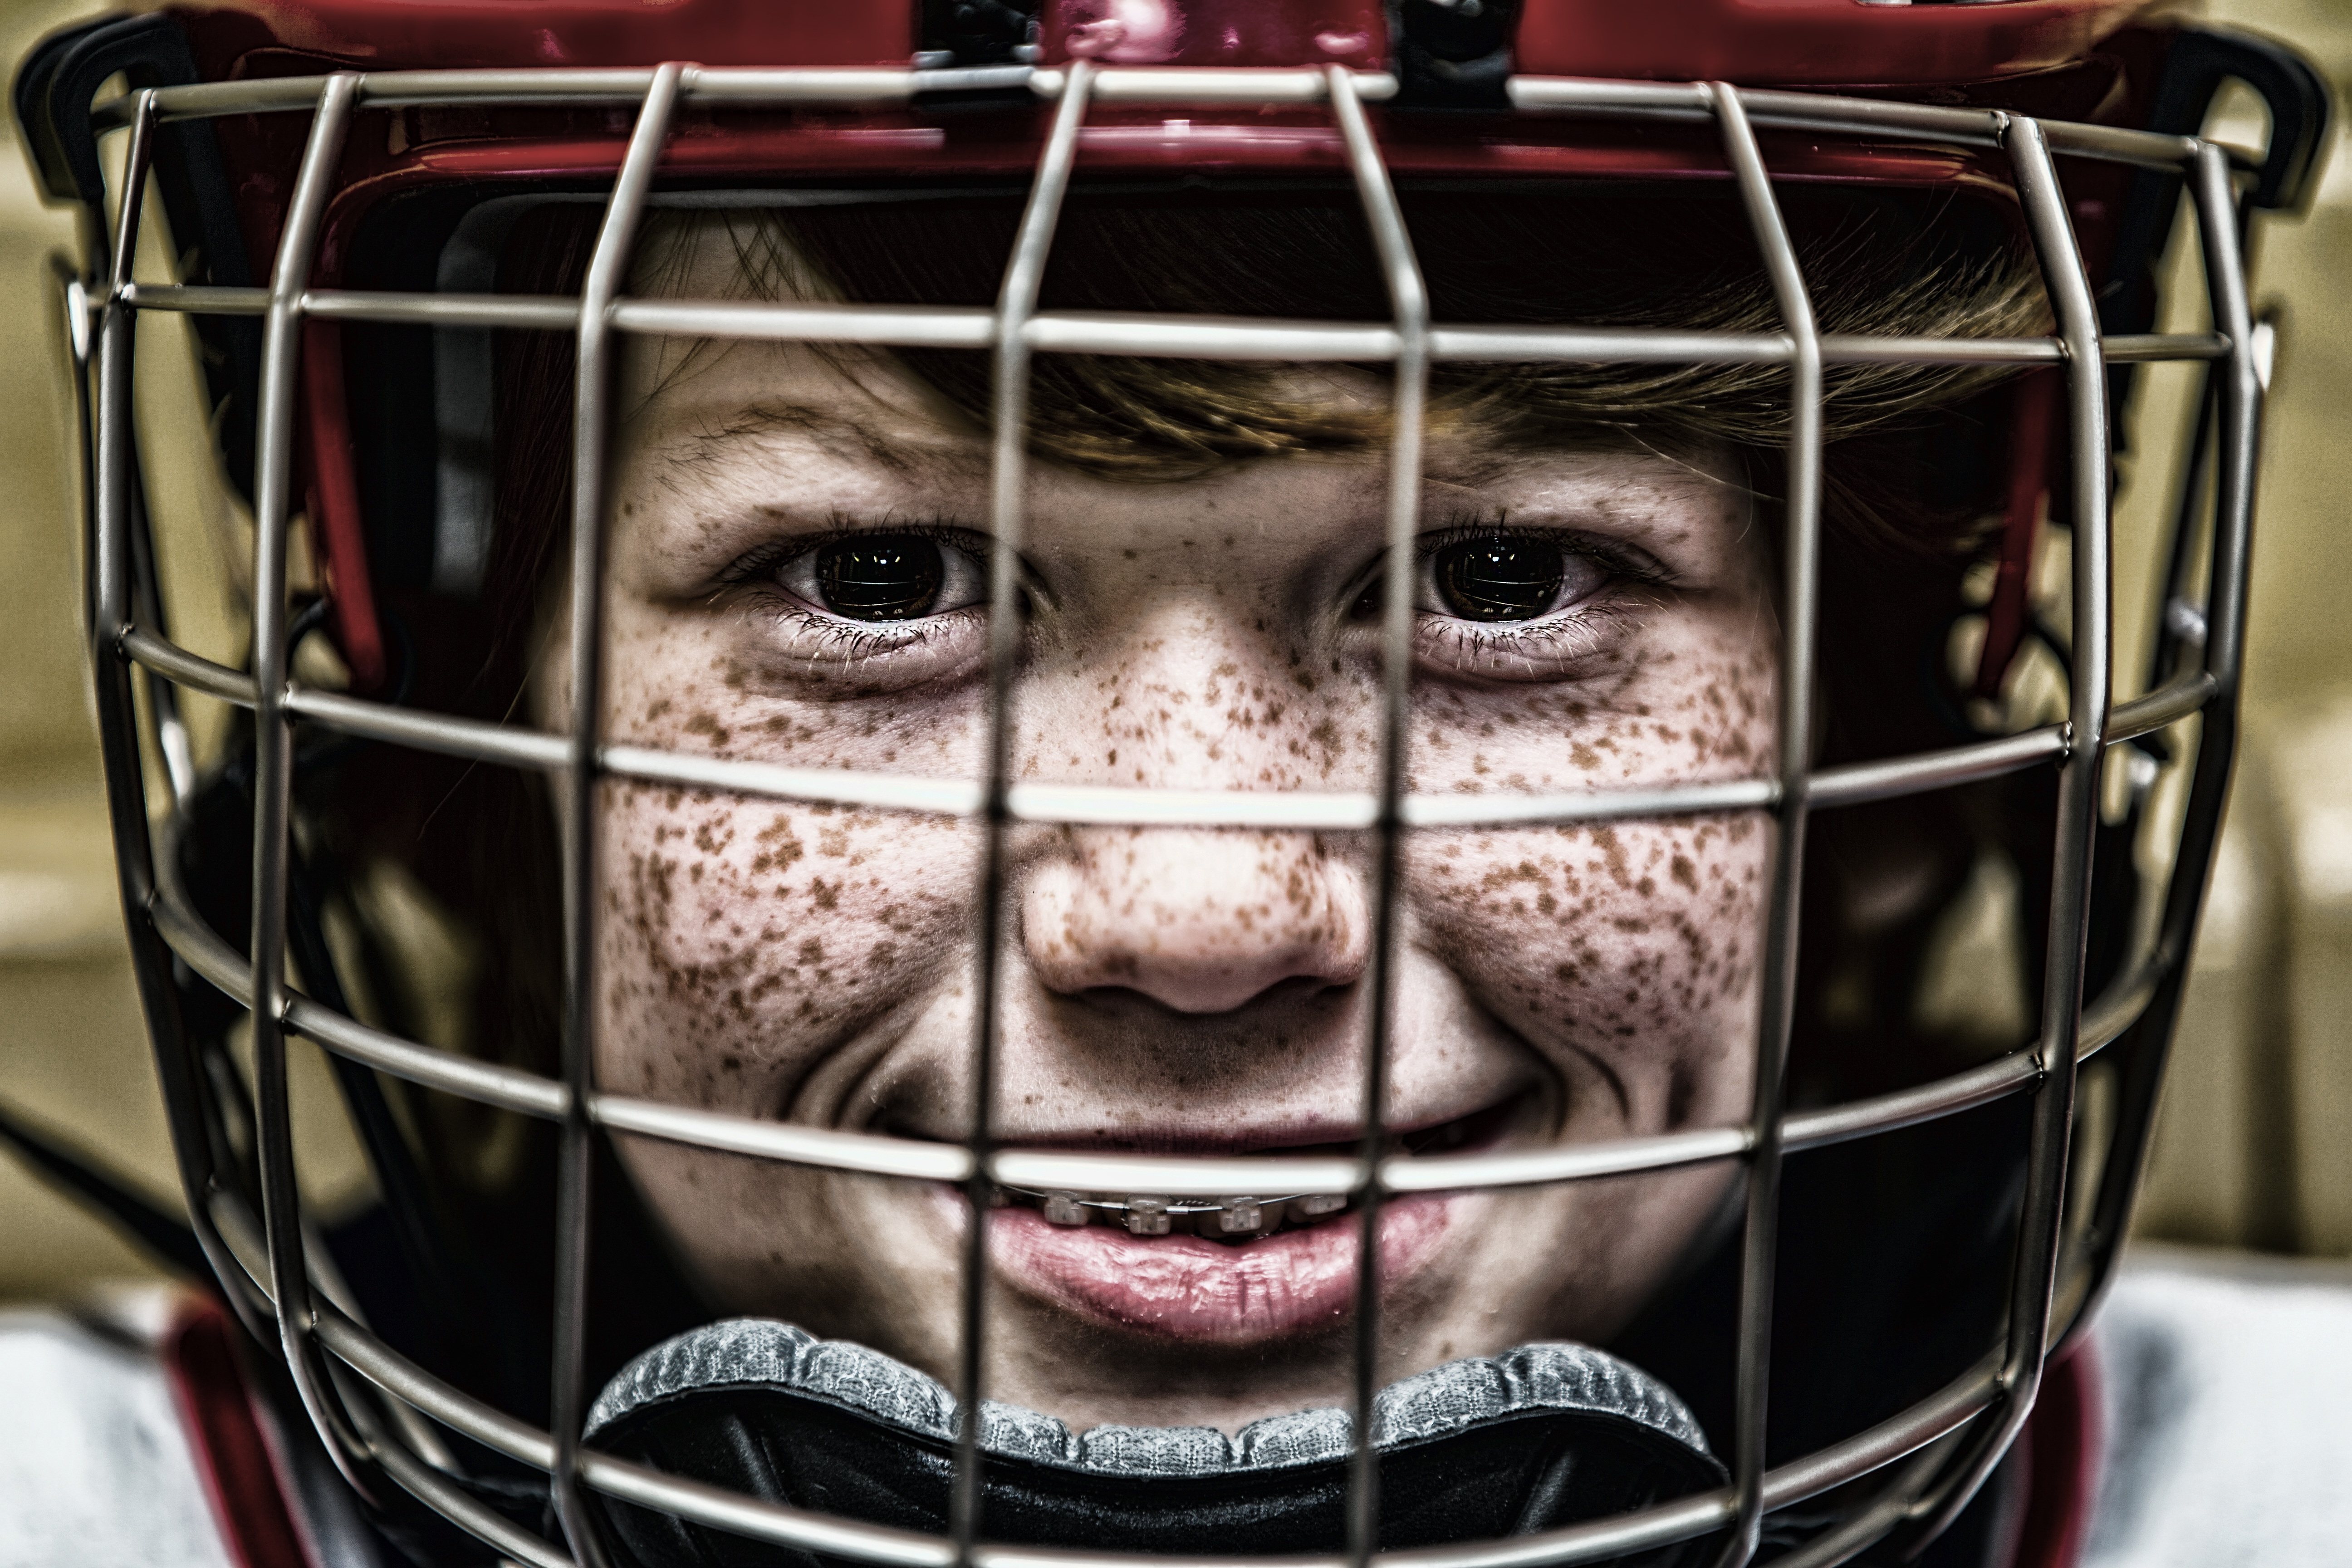
sport, portrait, clothing, drum, hockey, face, helmet, grid, visor, football helmet, personal protective equipment, football equipment and supplies, protective equipment in gridiron football, hockey protective equipment, goaltender mask